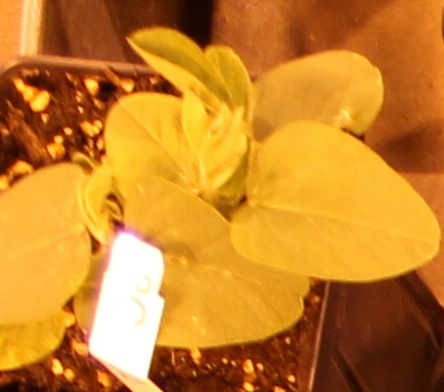
Label: Soybean